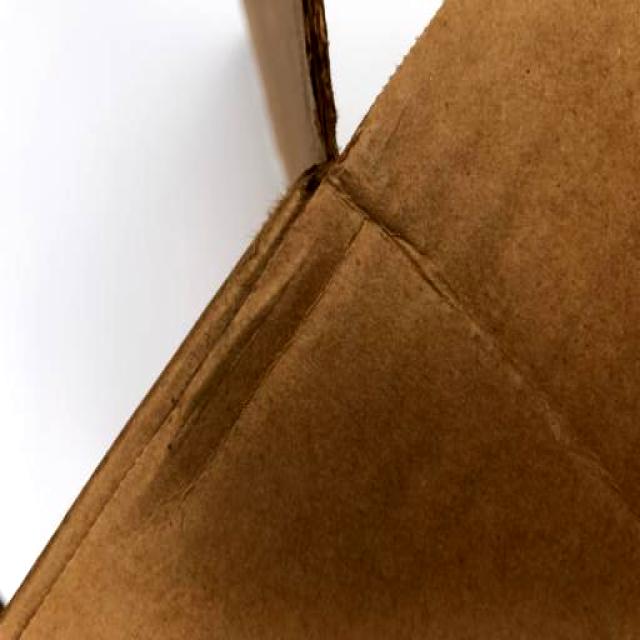
Label: Cardboard